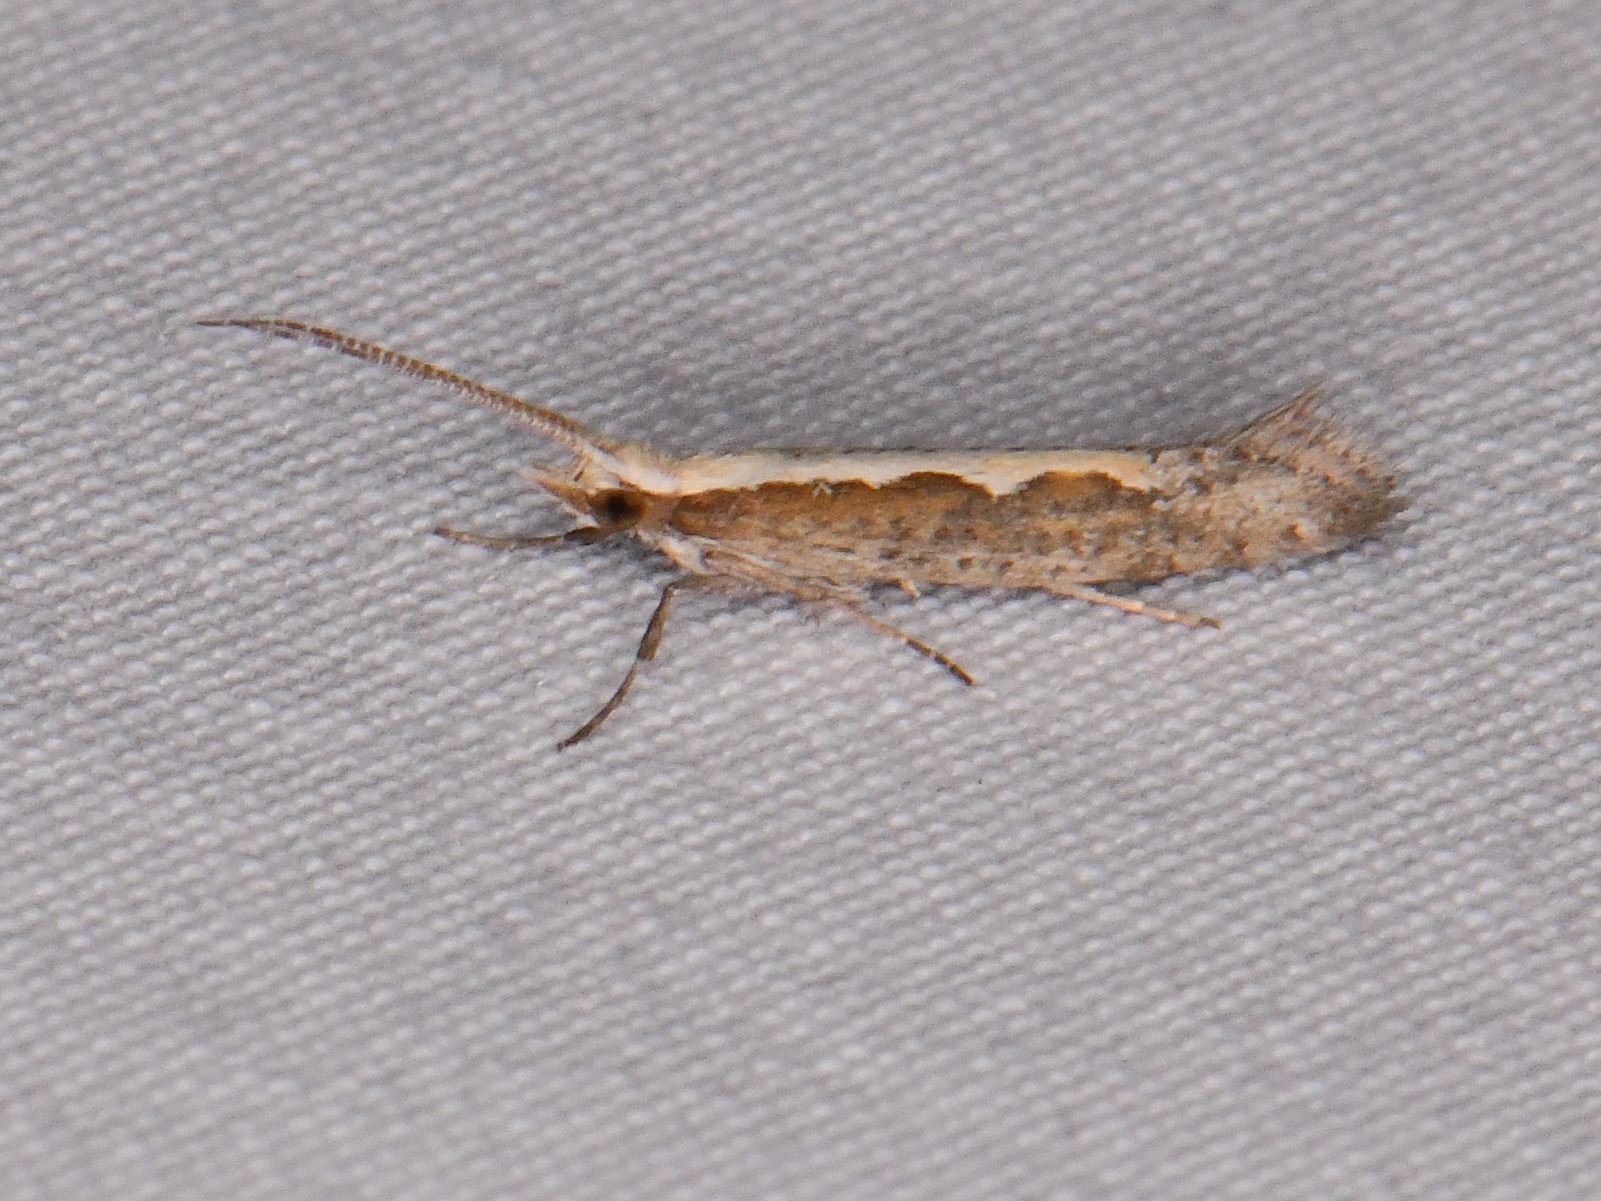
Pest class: diamondback_moth